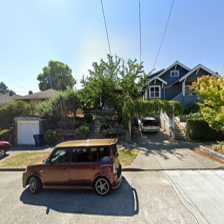
Label: streetView